Fulcrum Acoustic

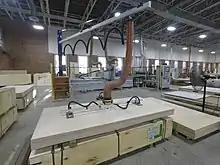
Homag Computer Numerical Control (CNC) Nesting Router at the Fulcrum Acoustic factory

In 2016 Fulcrum Acoustic expanded their production facility into a 35,000 square foot space in Whitinsville, Massachusetts. The new factory includes a full woodshop including a Computer Numerical Control (CNC) router for cutting both Baltic Birch parts and composite parts for weather-resistant enclosures. All enclosure assembly, secondary operations, painting, electrical assembly, testing, packing, and shipping takes place at the Massachusetts factory.